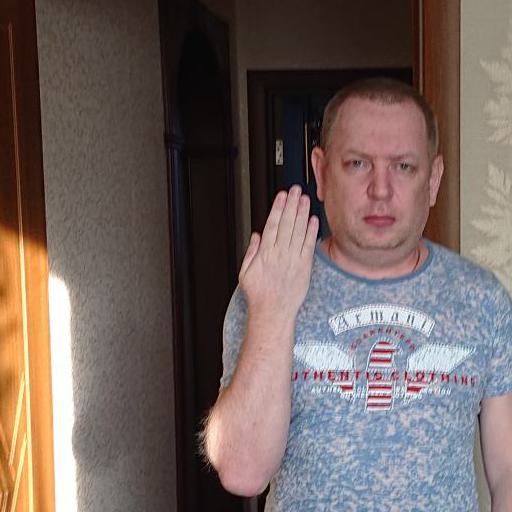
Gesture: stop_inverted